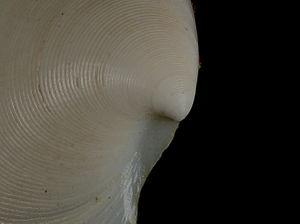
Dosina est un genre de mollusques bivalves, de l'ordre des Veneroida et de la famille des Veneridae.